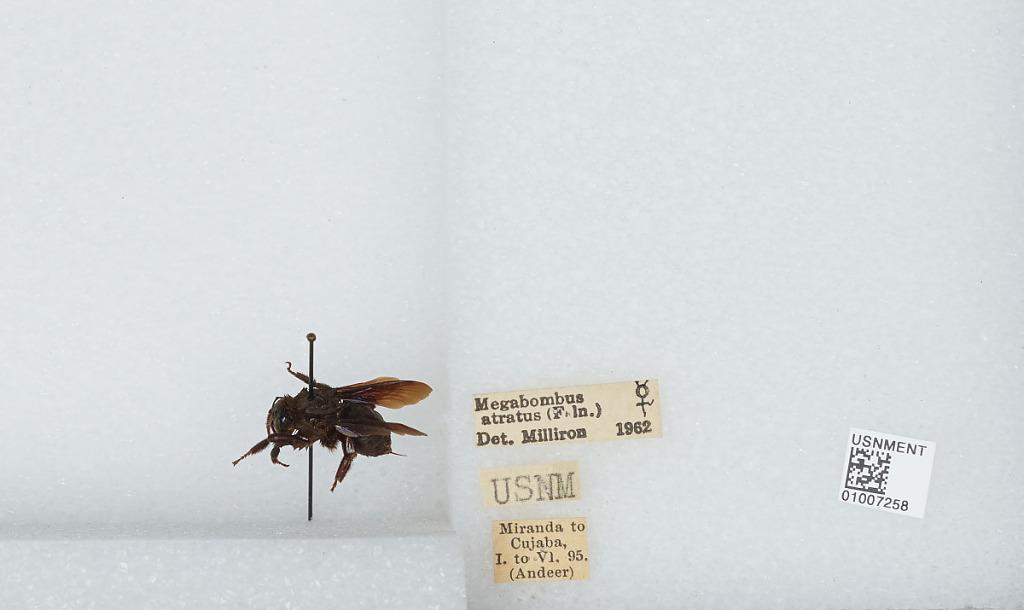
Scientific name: Bombus (Fervidobombus) atratus Franklin
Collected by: Andeer
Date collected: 1895-1-1
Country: Venezuela
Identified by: Milliron